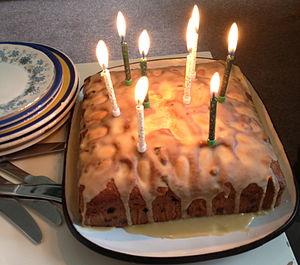
La cuisine écossaise est la cuisine de l'Écosse. Elle a influencé et fut influencée par les autres cuisines britanniques.